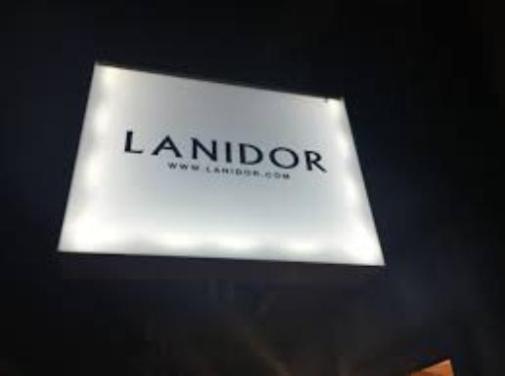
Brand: lanidor
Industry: Clothes